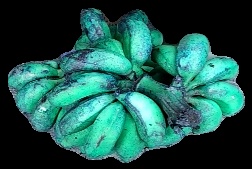
Variety: rasbale
Grade: grade3